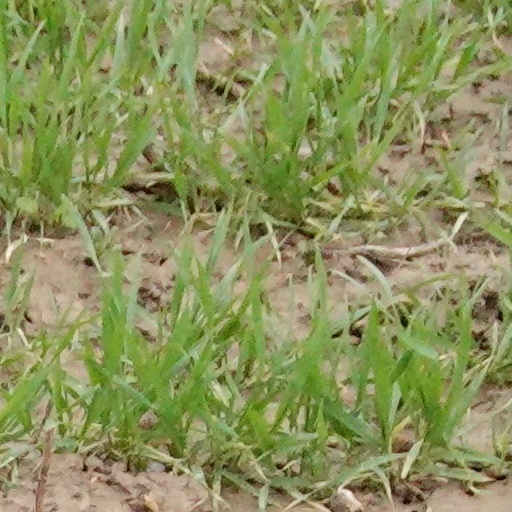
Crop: wheat